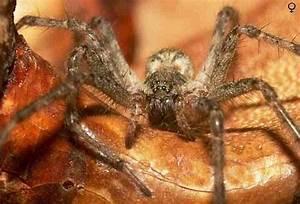
spider